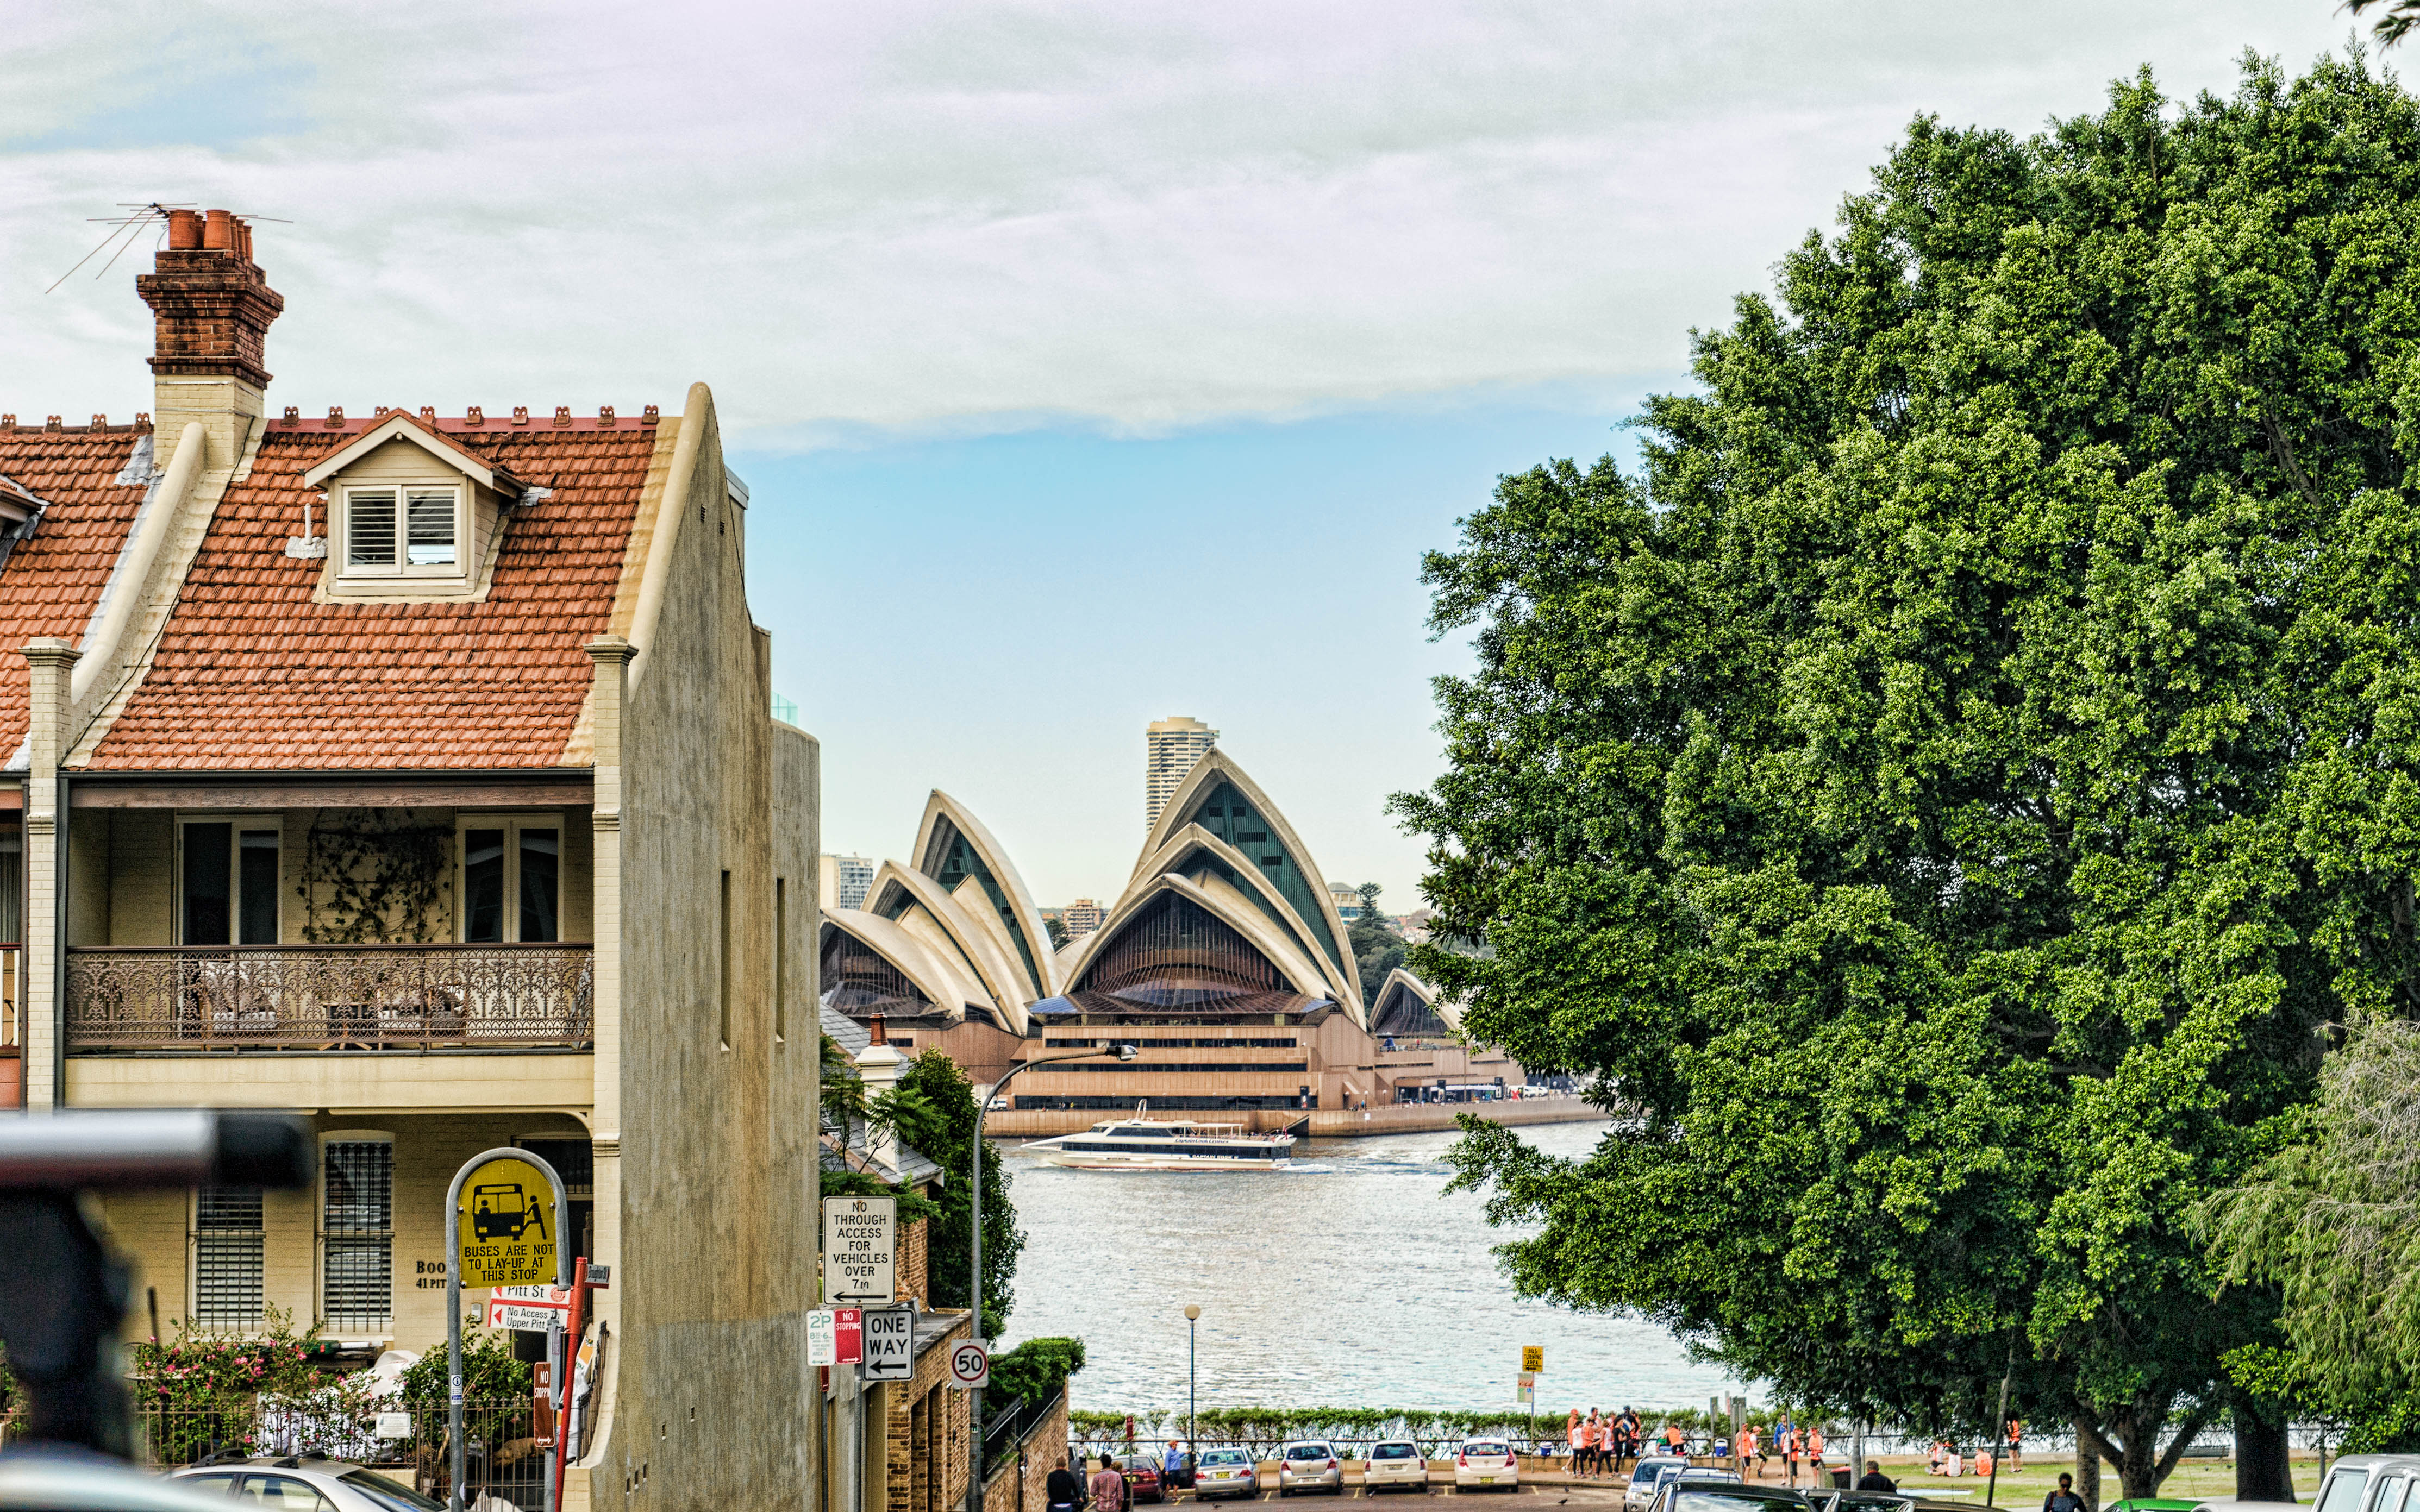
house, town, building, palace, vacation, travel, tower, sydney, landmark, harbour, tourism, place of worship, australia, temple, estate, operahouse, wat